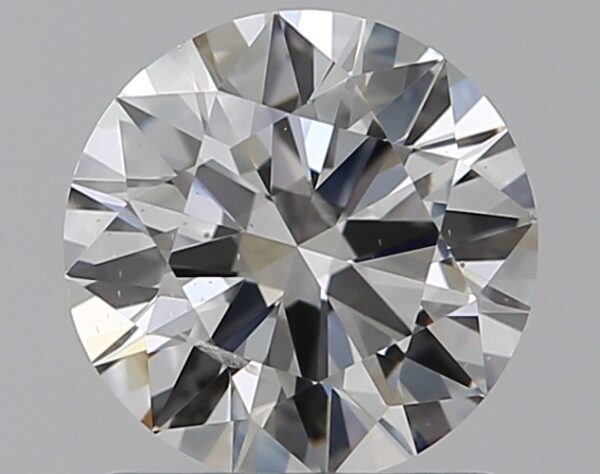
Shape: round
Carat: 1
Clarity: SI2
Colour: F
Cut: EX
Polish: EX
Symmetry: EX
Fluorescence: N
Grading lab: GIA
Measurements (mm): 6.53 x 6.56 x 3.87